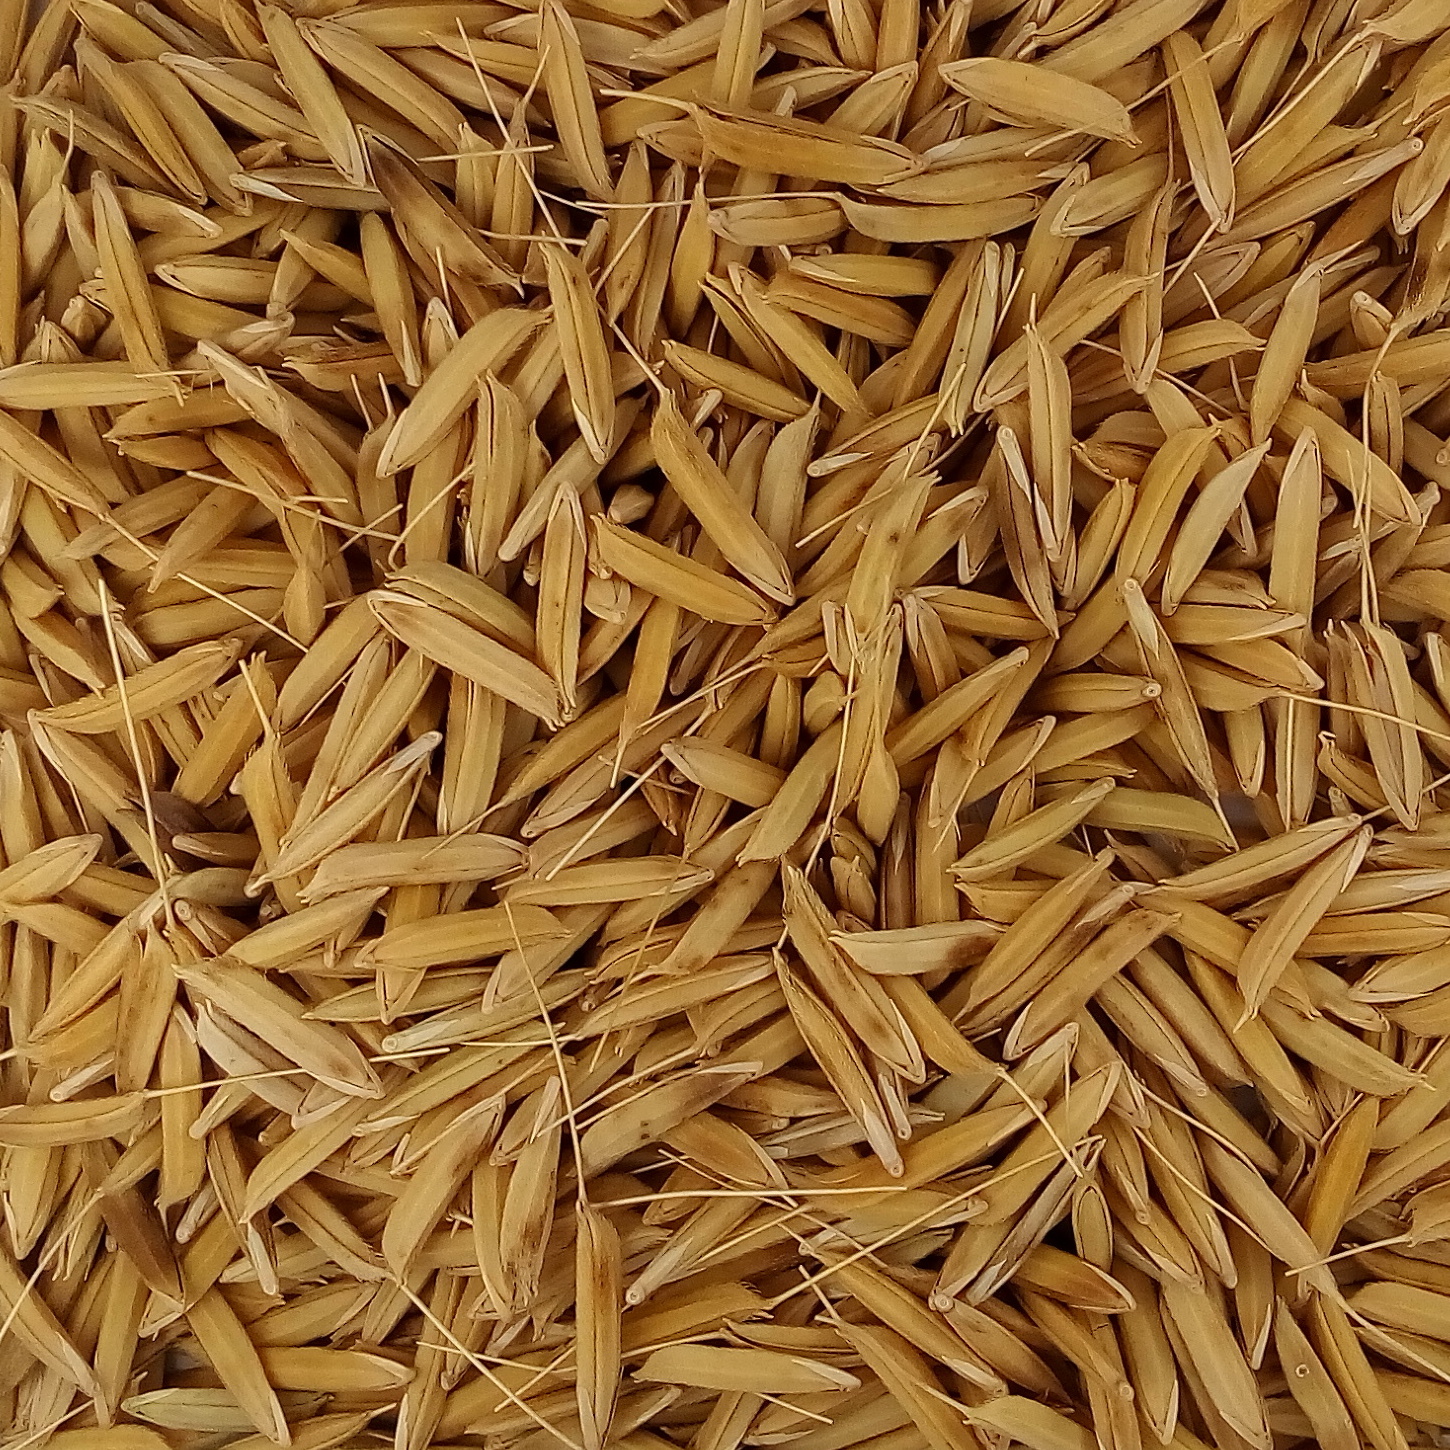
Rice seed variety: 1728